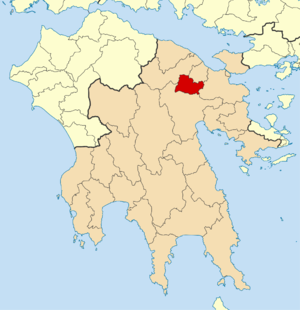
Le dème de Némée est un dème de la périphérie du Péloponnèse, dans le district régional de Corinthie, en Grèce.
La Grèce est organisée depuis le 1ᵉʳ janvier 2011 en 13 régions et 325 dèmes.